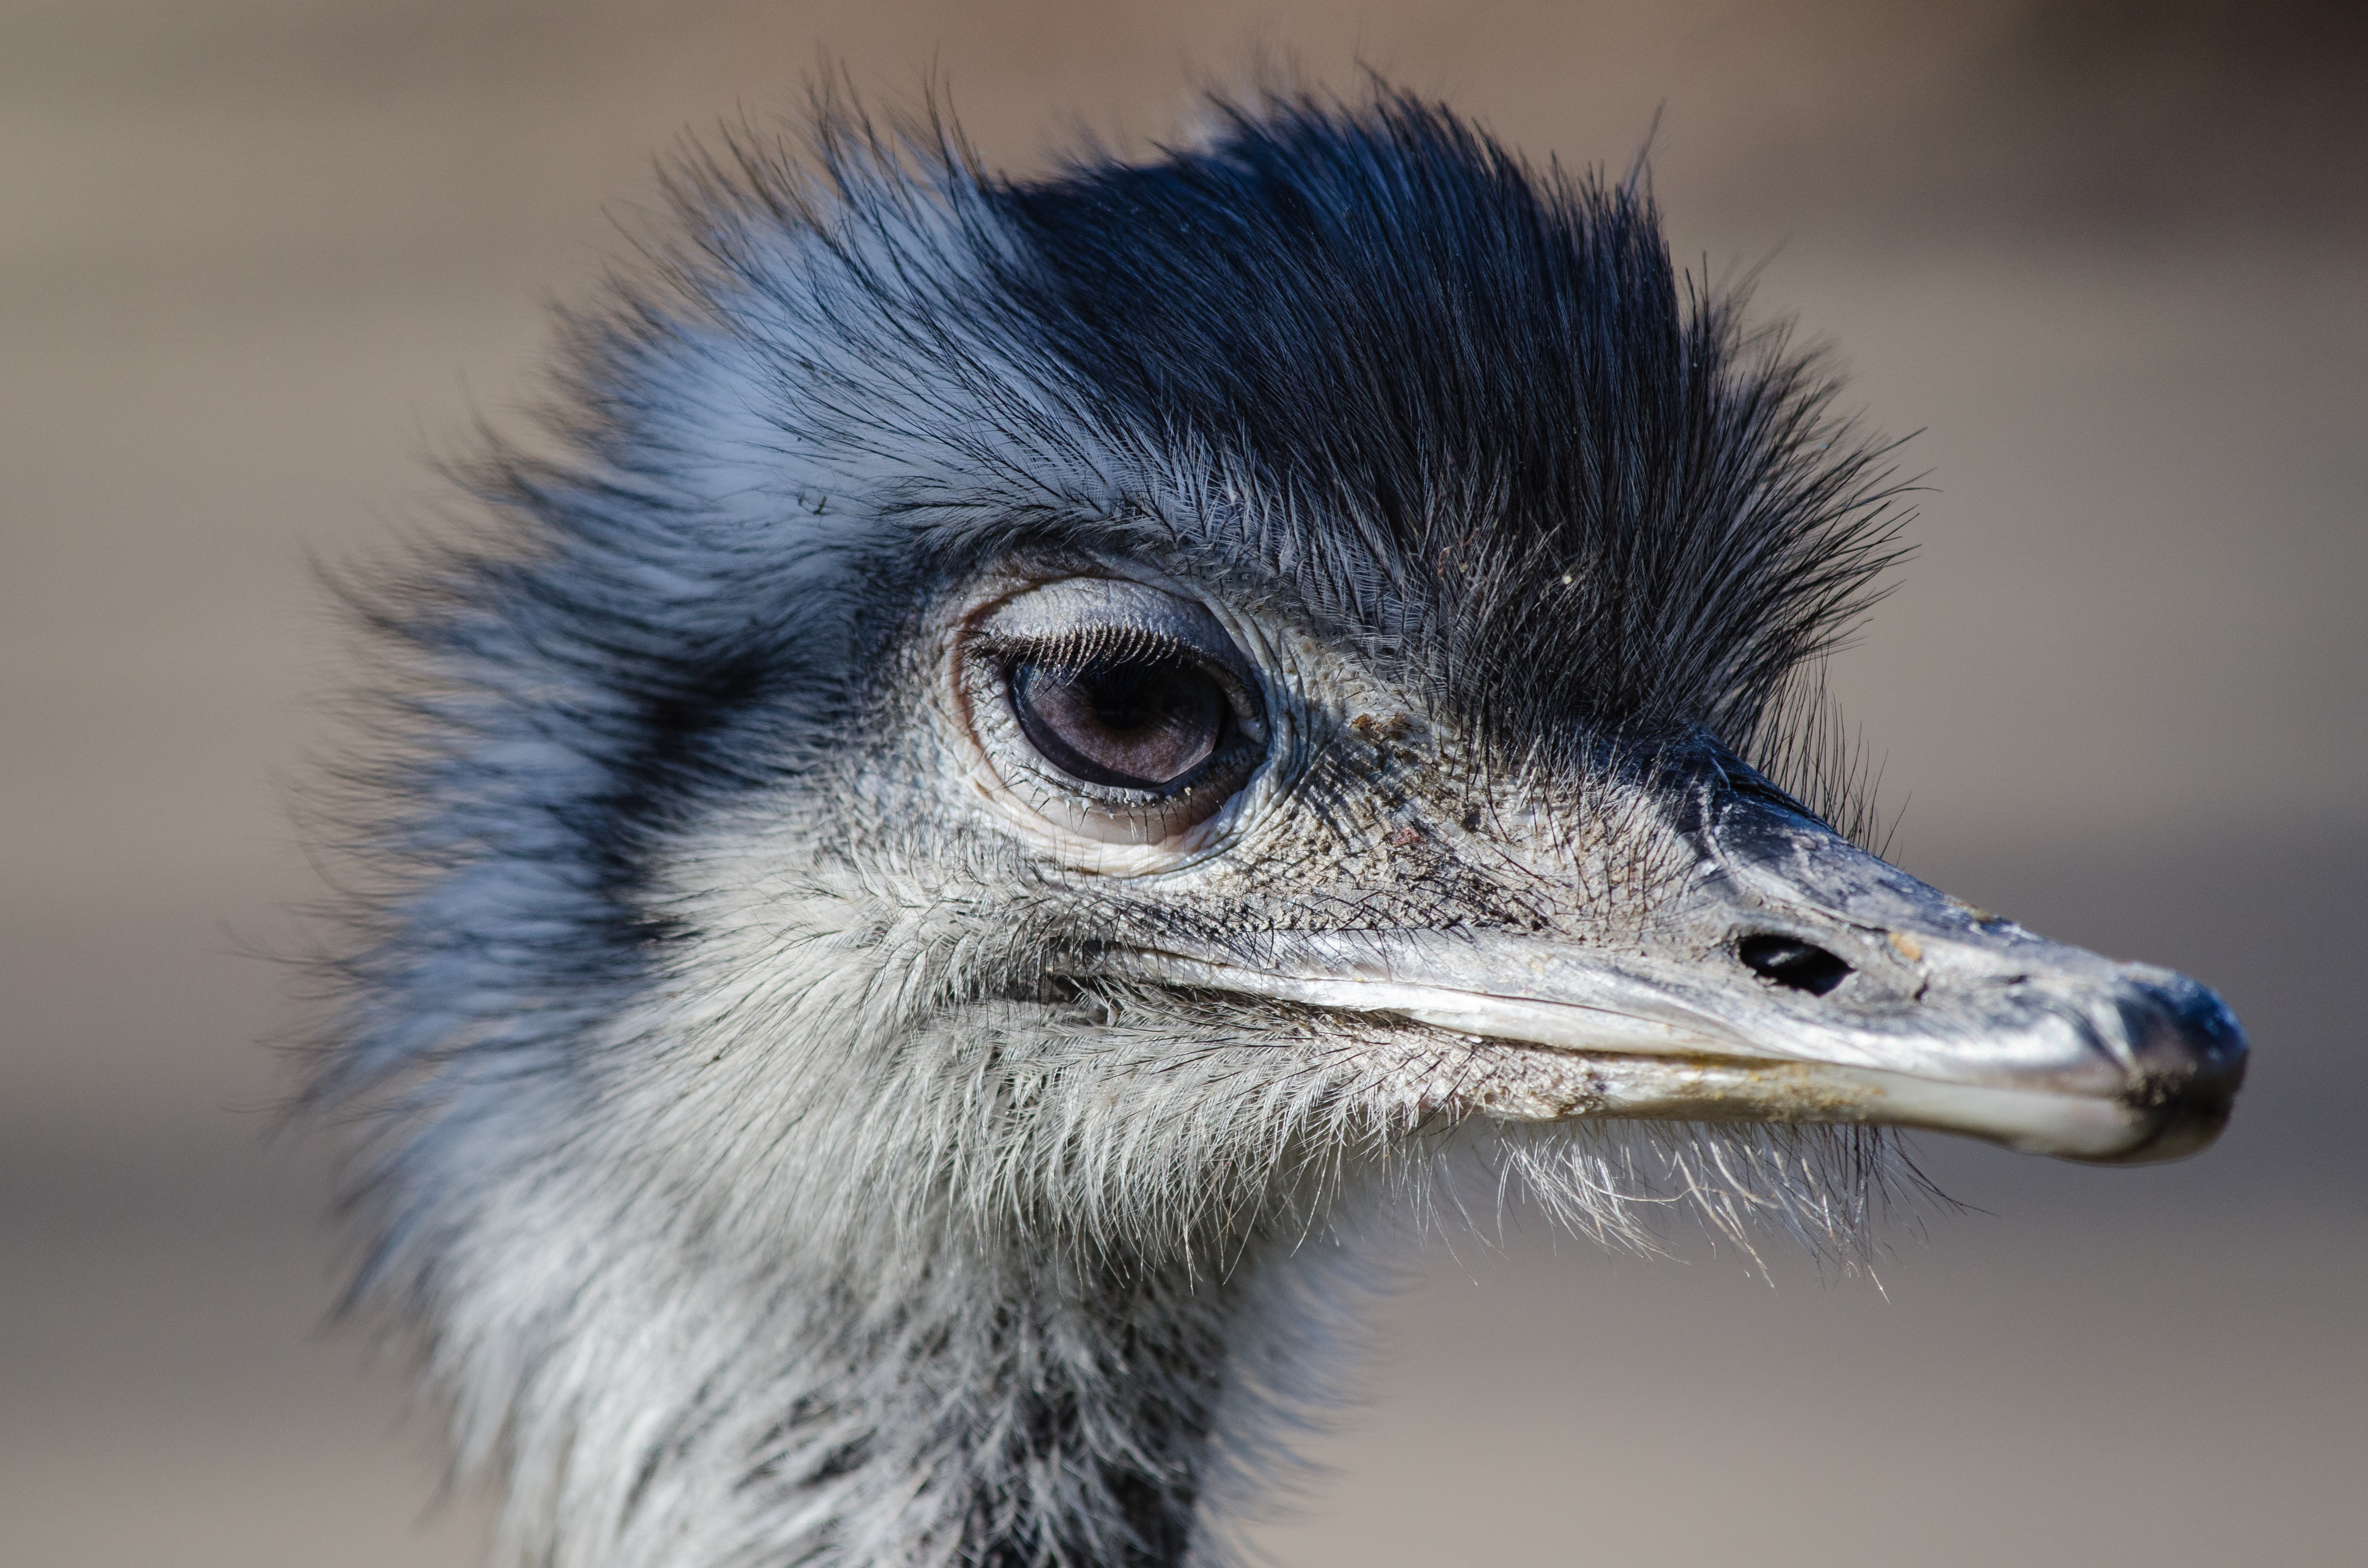
bird, wildlife, beak, ostrich, fauna, close up, emu, vertebrate, ratite, flightless bird